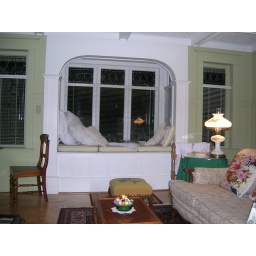
There is a bathtub hidden under the cushions in the bay window : )